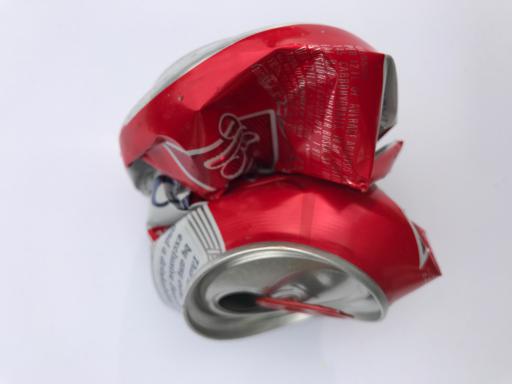
Waste category: metal